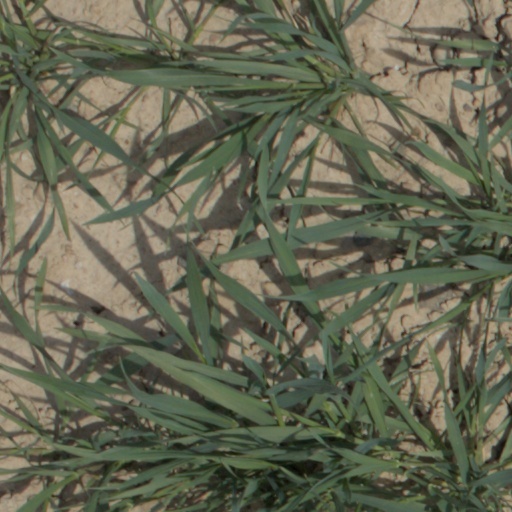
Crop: wheat